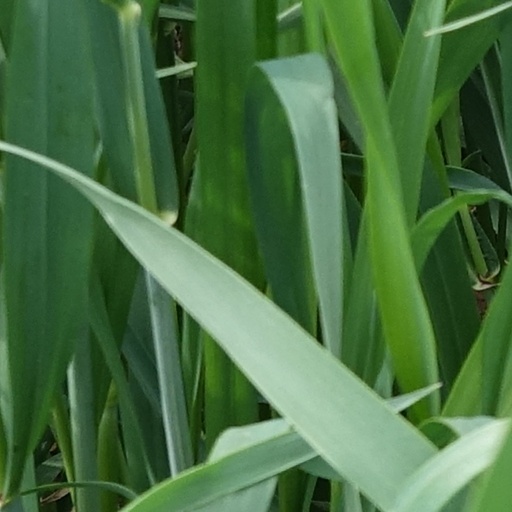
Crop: wheat